108th Air Refueling Squadron

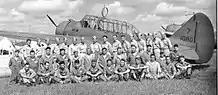
108th Observation Squadron maintenance crew at Howard Field, Panama, with an O-47 (39-108-07)

After war broke out in Europe in 1939, preparedness for war increased in the United States. As part of the preparedness program, 4,800 members of the 33d Division, including the 108th Squadron were mobilized and placed on active duty in February 1941. The unit reequipped with the North American O-47 biplanes and initially trained at Chicago Municipal Airport in Chicago. The unit remained in Chicago until 14 January 1942 when it was assigned to the Caribbean Air Force after the Japanese attack on Pearl Harbor and arrived at Río Hato Army Air Base, Panama. The stay at Rio Hato was brief, however, as the squadron was moved to Howard Field in the Canal Zone on 19 January.